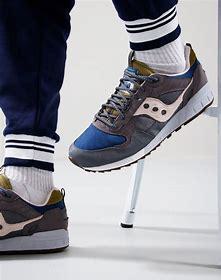
Brand: Saucony
Model: Shadow 5000